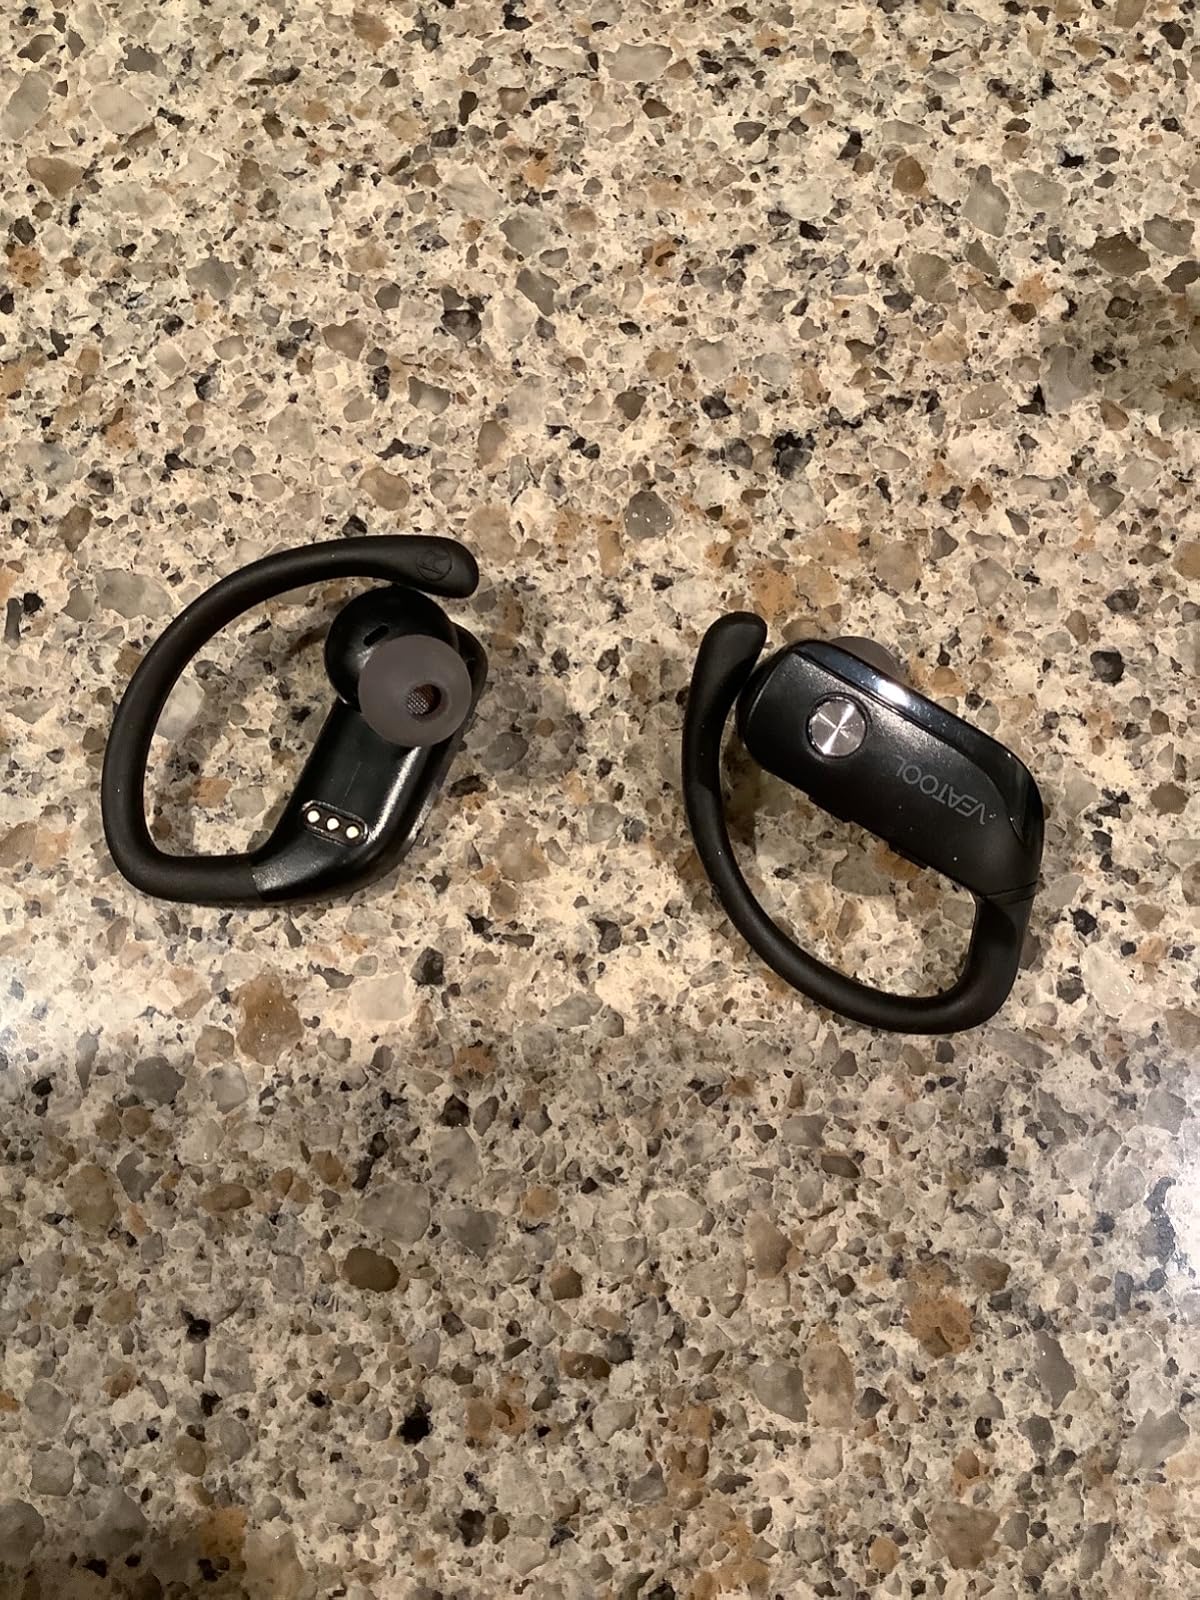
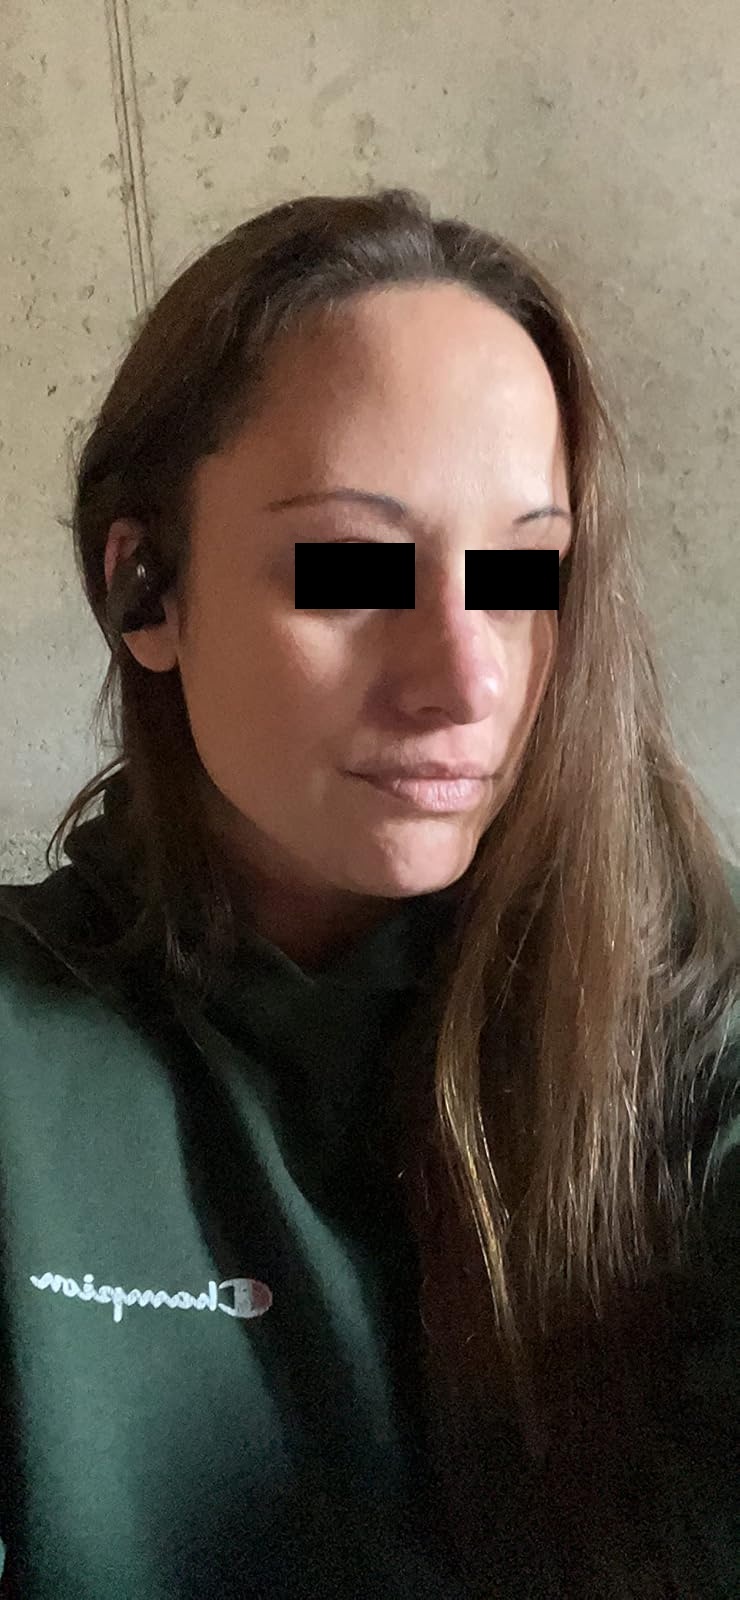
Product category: earbuds
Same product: no